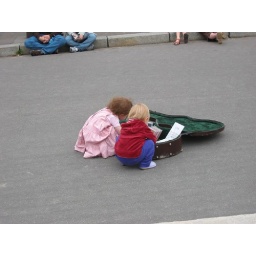
The girl in pink was giving money to the musicians. The boy in red was taking it OUT.